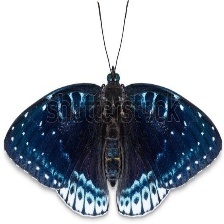
Species: POPINJAY